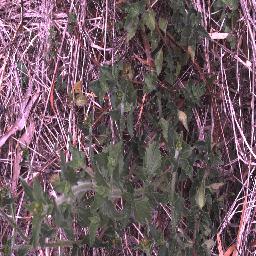
Label: siam_weed